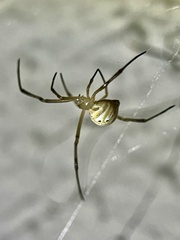
Species: Lactrodectus_hesperus